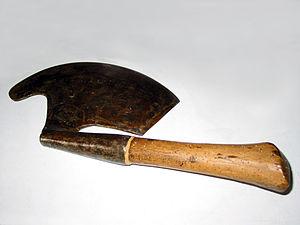
Doloilre de droite - Musée ""Vie et travail de nos Aïeux"" du château de Trazegnies."
La doloire est un ancien instrument tranchant utilisé pour amincir ou régulariser l'épaisseur d'une pièce de cuir ou de bois. Elle fut également utilisée comme instrument de décapitation des roturiers.
L'architecture gothique est un style architectural d'origine française qui s'est développé à partir de la seconde partie du Moyen Âge en Europe occidentale. Elle apparaît en Île-de-France et en Haute-Picardie au XIIᵉ siècle. Elle se diffuse rapidement au nord puis au sud de la Loire et en Europe jusqu'au milieu du XVIᵉ siècle et même jusqu'au XVIIᵉ siècle dans certains pays. L'esthétique gothique et ses techniques se perpétuent dans l'architecture française au-delà du XVIᵉ siècle, en pleine période classique, dans certains détails et modes de constructions. Enfin, un véritable renouveau apparaît avec la vague de l'historicisme du XIXᵉ siècle jusqu'au début du XXᵉ siècle. Le style a alors été qualifié de néo-gothique.